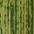
Crop: Maize
Condition: stripe-d